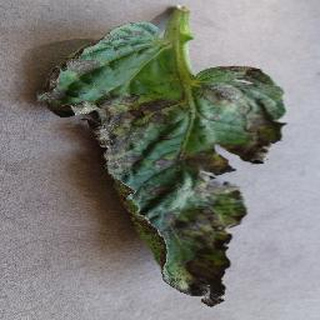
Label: tomato_early_blight